J. M. Barrie

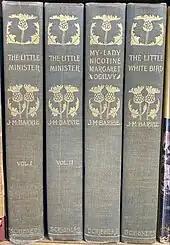
Some of Barrie's novels

Barrie knew that he wished to follow a career as an author, however, his family attempted to persuade him to choose a profession such as the ministry. With advice from Alexander, he was able to work out a compromise of attending a university, but studying literature. Barrie enrolled at the University of Edinburgh where he wrote drama reviews for the "Edinburgh Evening Courant". He graduated and obtained an M.A. on 21 April 1882.